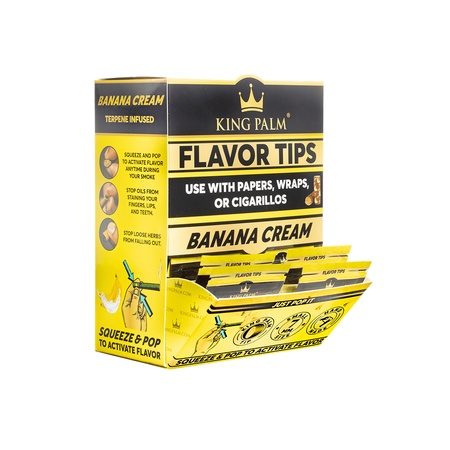
King Palm Banana Cream 7mm Flavoured Filter Tips
Brand: King Palm
Category: Food, Beverages & Tobacco > Tobacco Products > Cigarettes